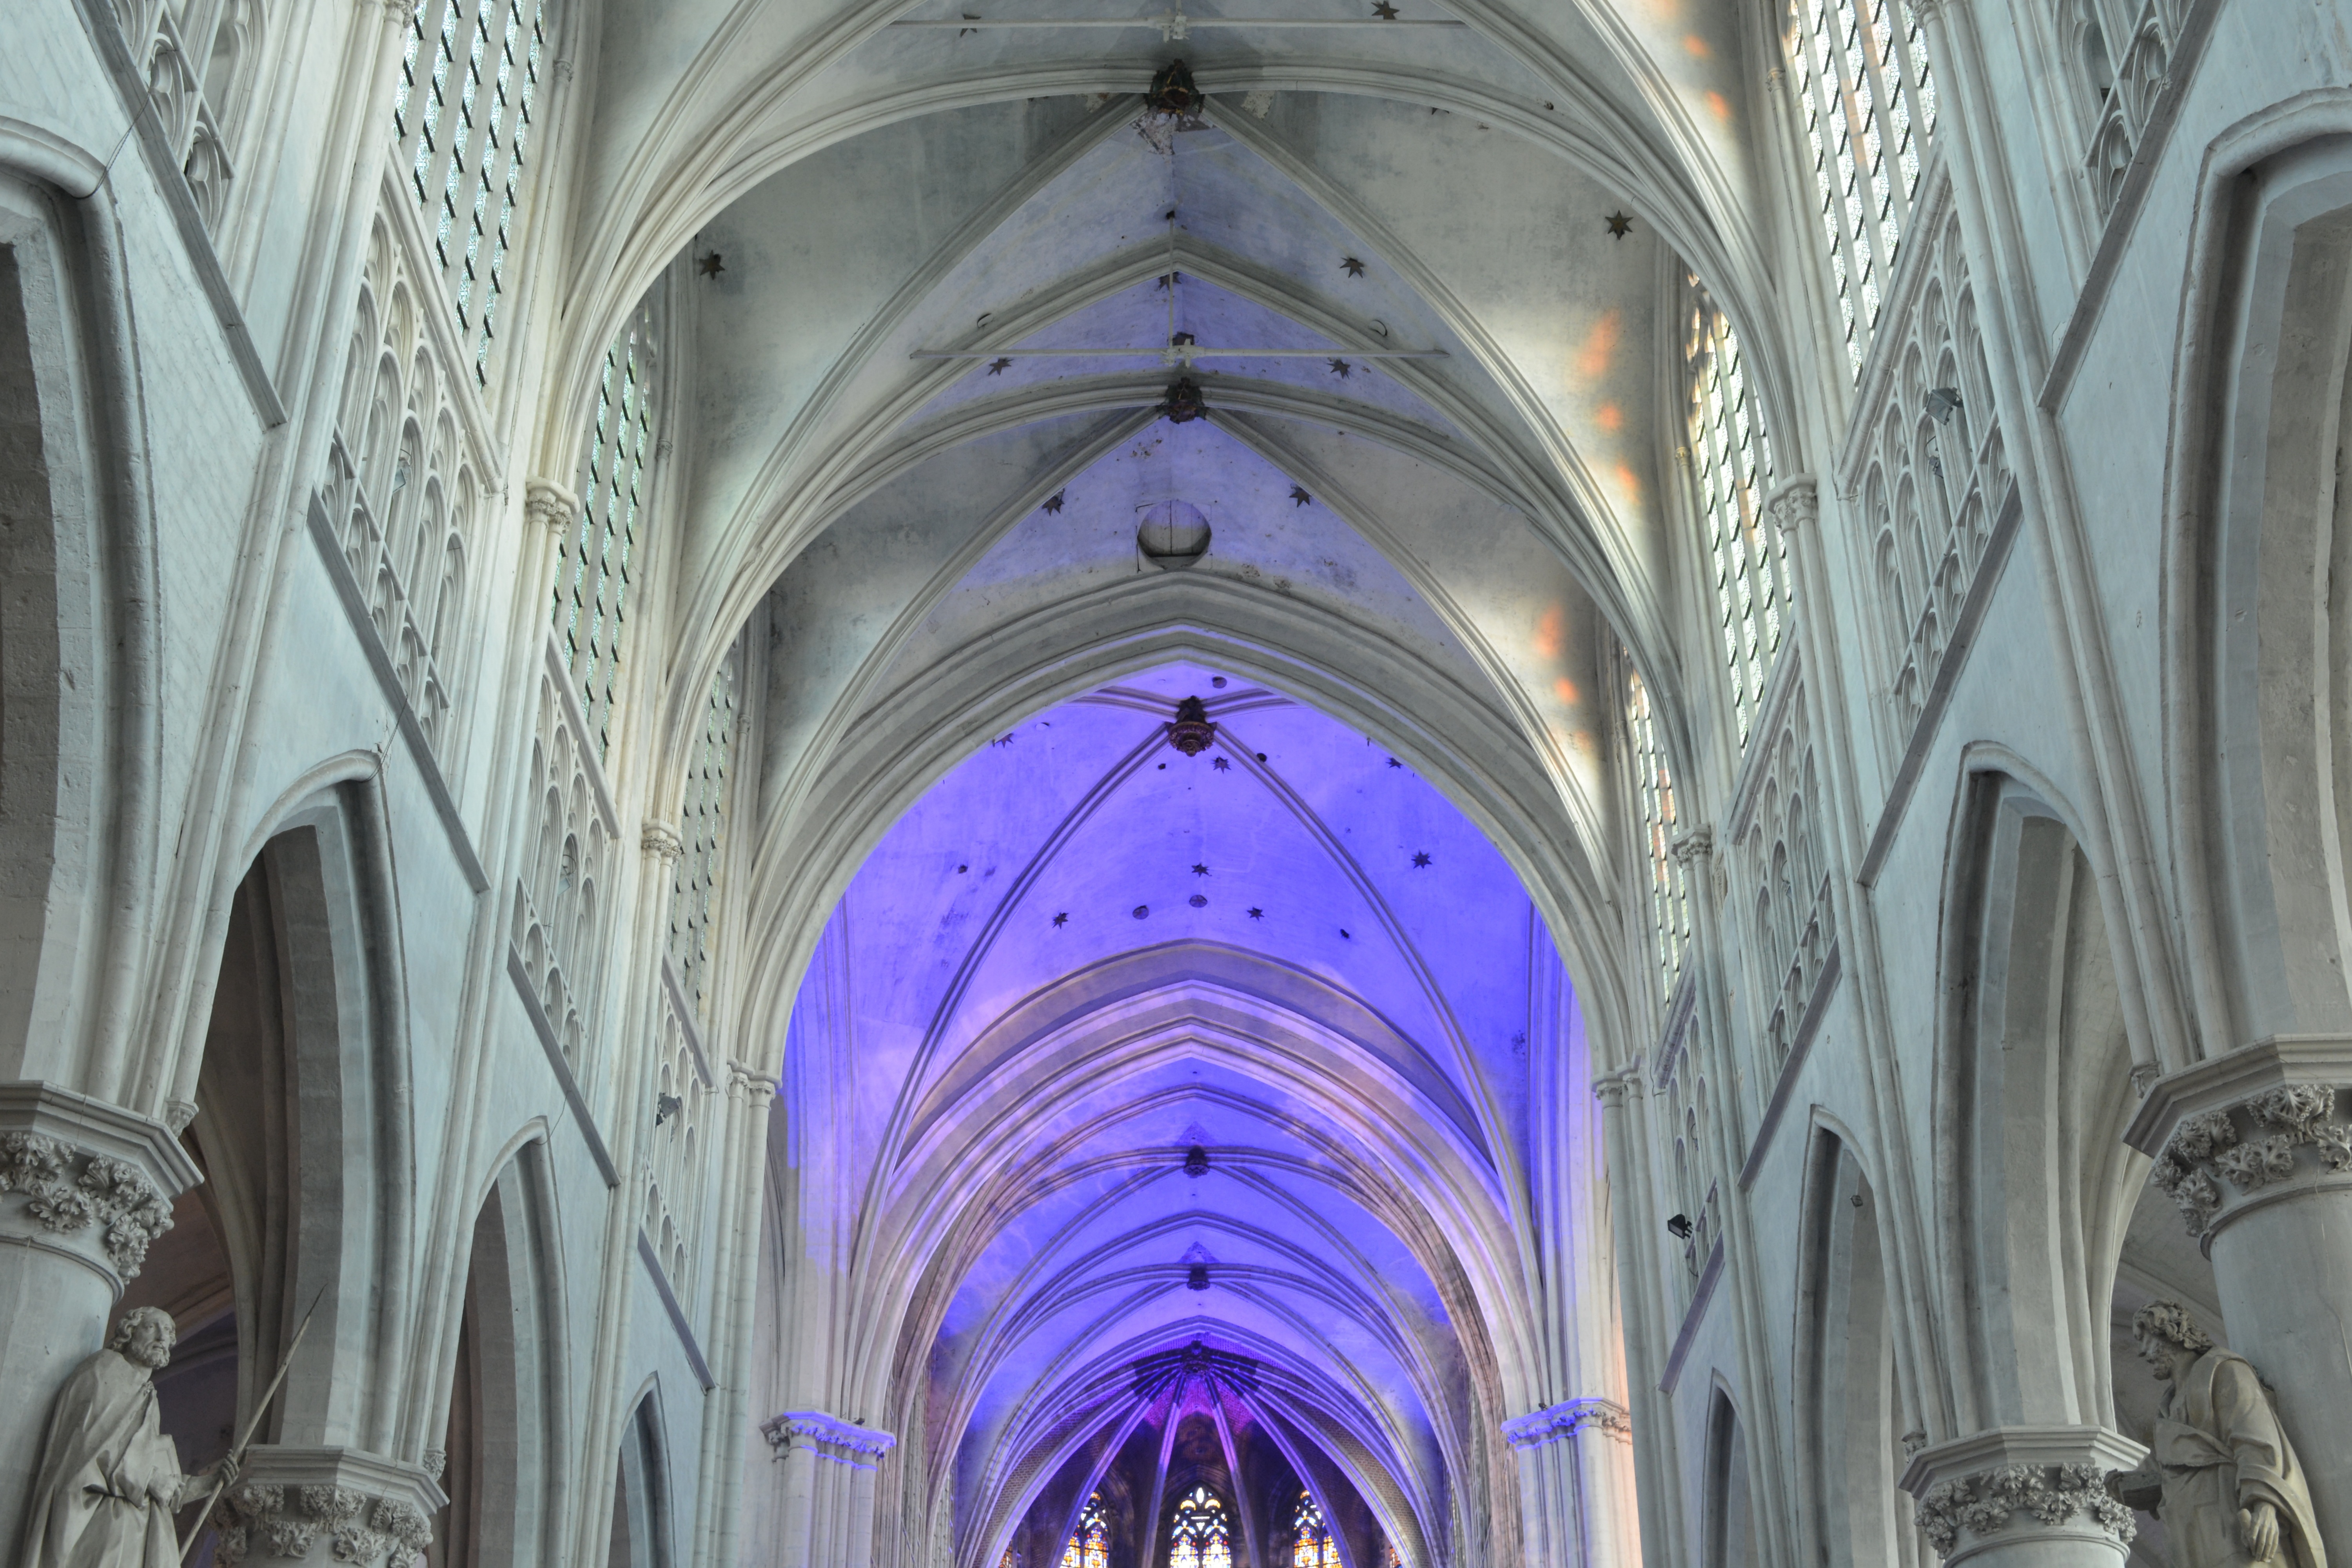
architecture, building, arch, facade, church, cathedral, chapel, place of worship, monastery, symmetry, abbey, vault, basilica, gothic architecture, mechelen, vaults, byzantine architecture, st rombouts cathedral